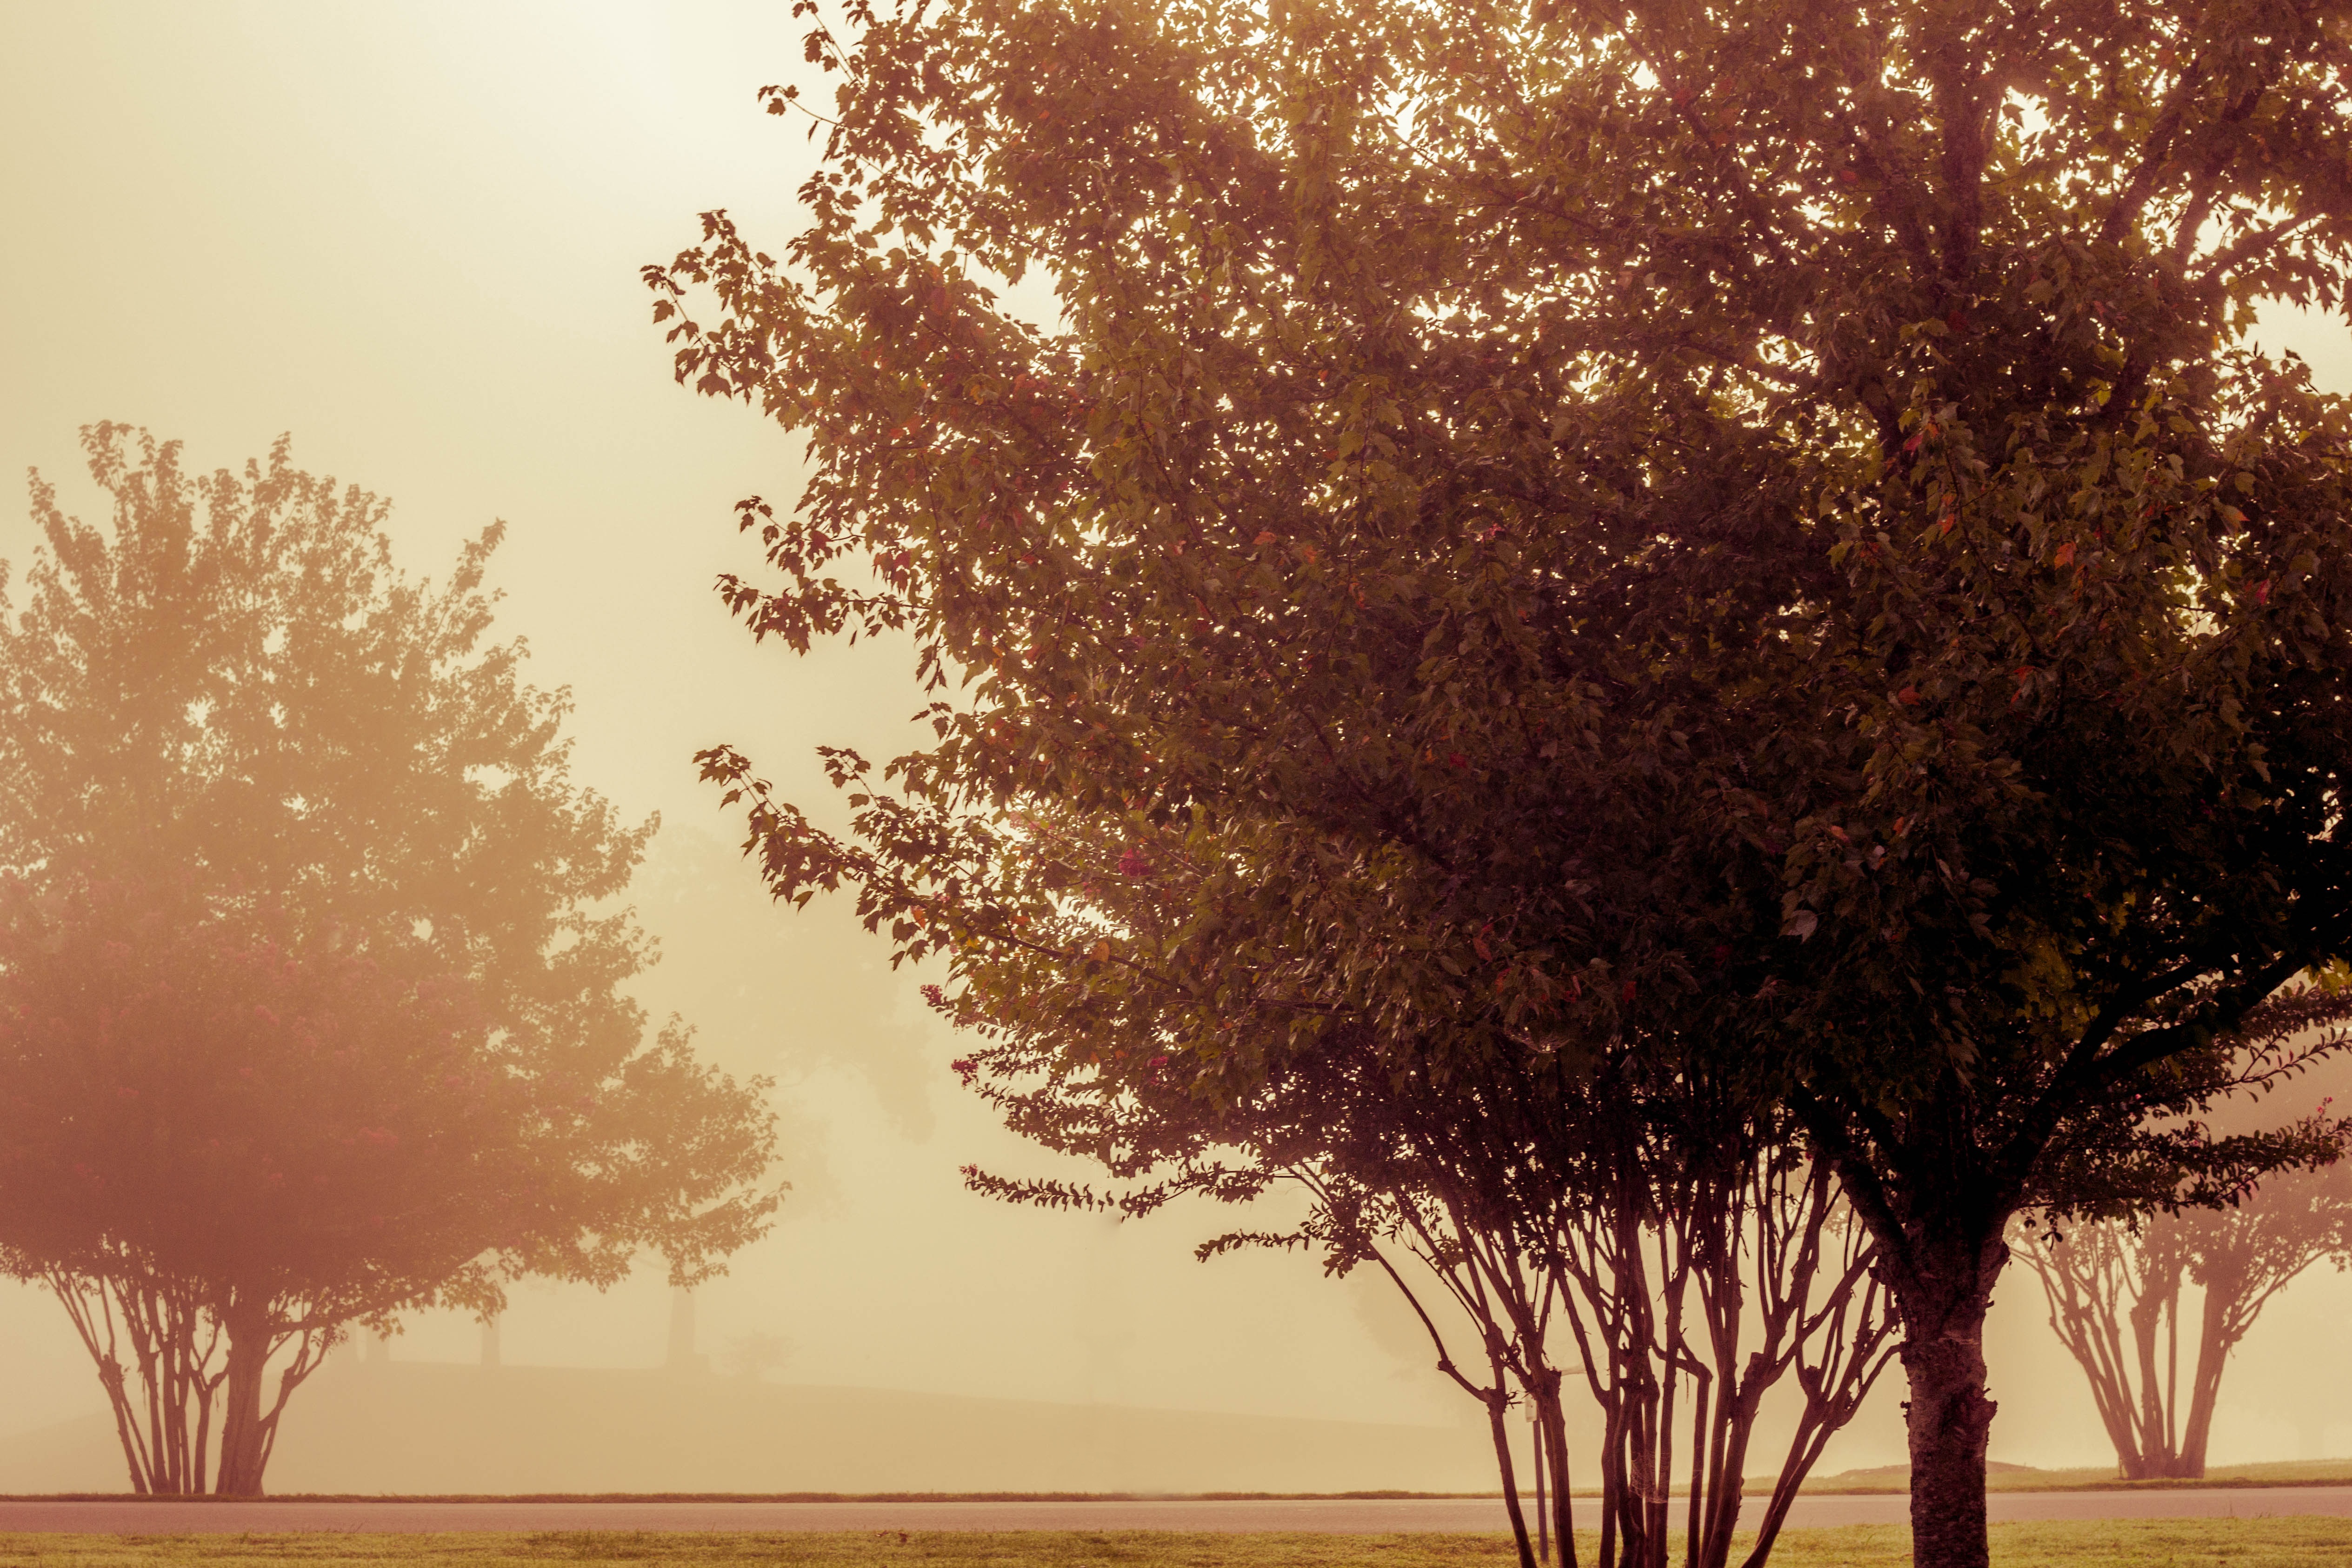
landscape, tree, nature, forest, outdoor, branch, plant, fog, sunrise, sunset, mist, sunlight, morning, leaf, fall, flower, dawn, dusk, foliage, evening, red, color, autumn, park, season, savanna, october, atmospheric phenomenon, woody plant